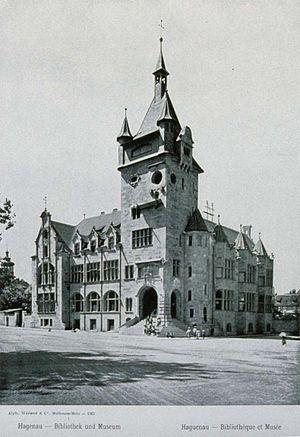
La bibliothèque musée de Haguenau en 1905
La Médiathèque de Haguenau est une bibliothèque municipale publique française, située dans la commune de Haguenau, en Alsace. Elle regroupe la médiathèque de la Vieille Ile et la bibliothèque de quartier des Pins.